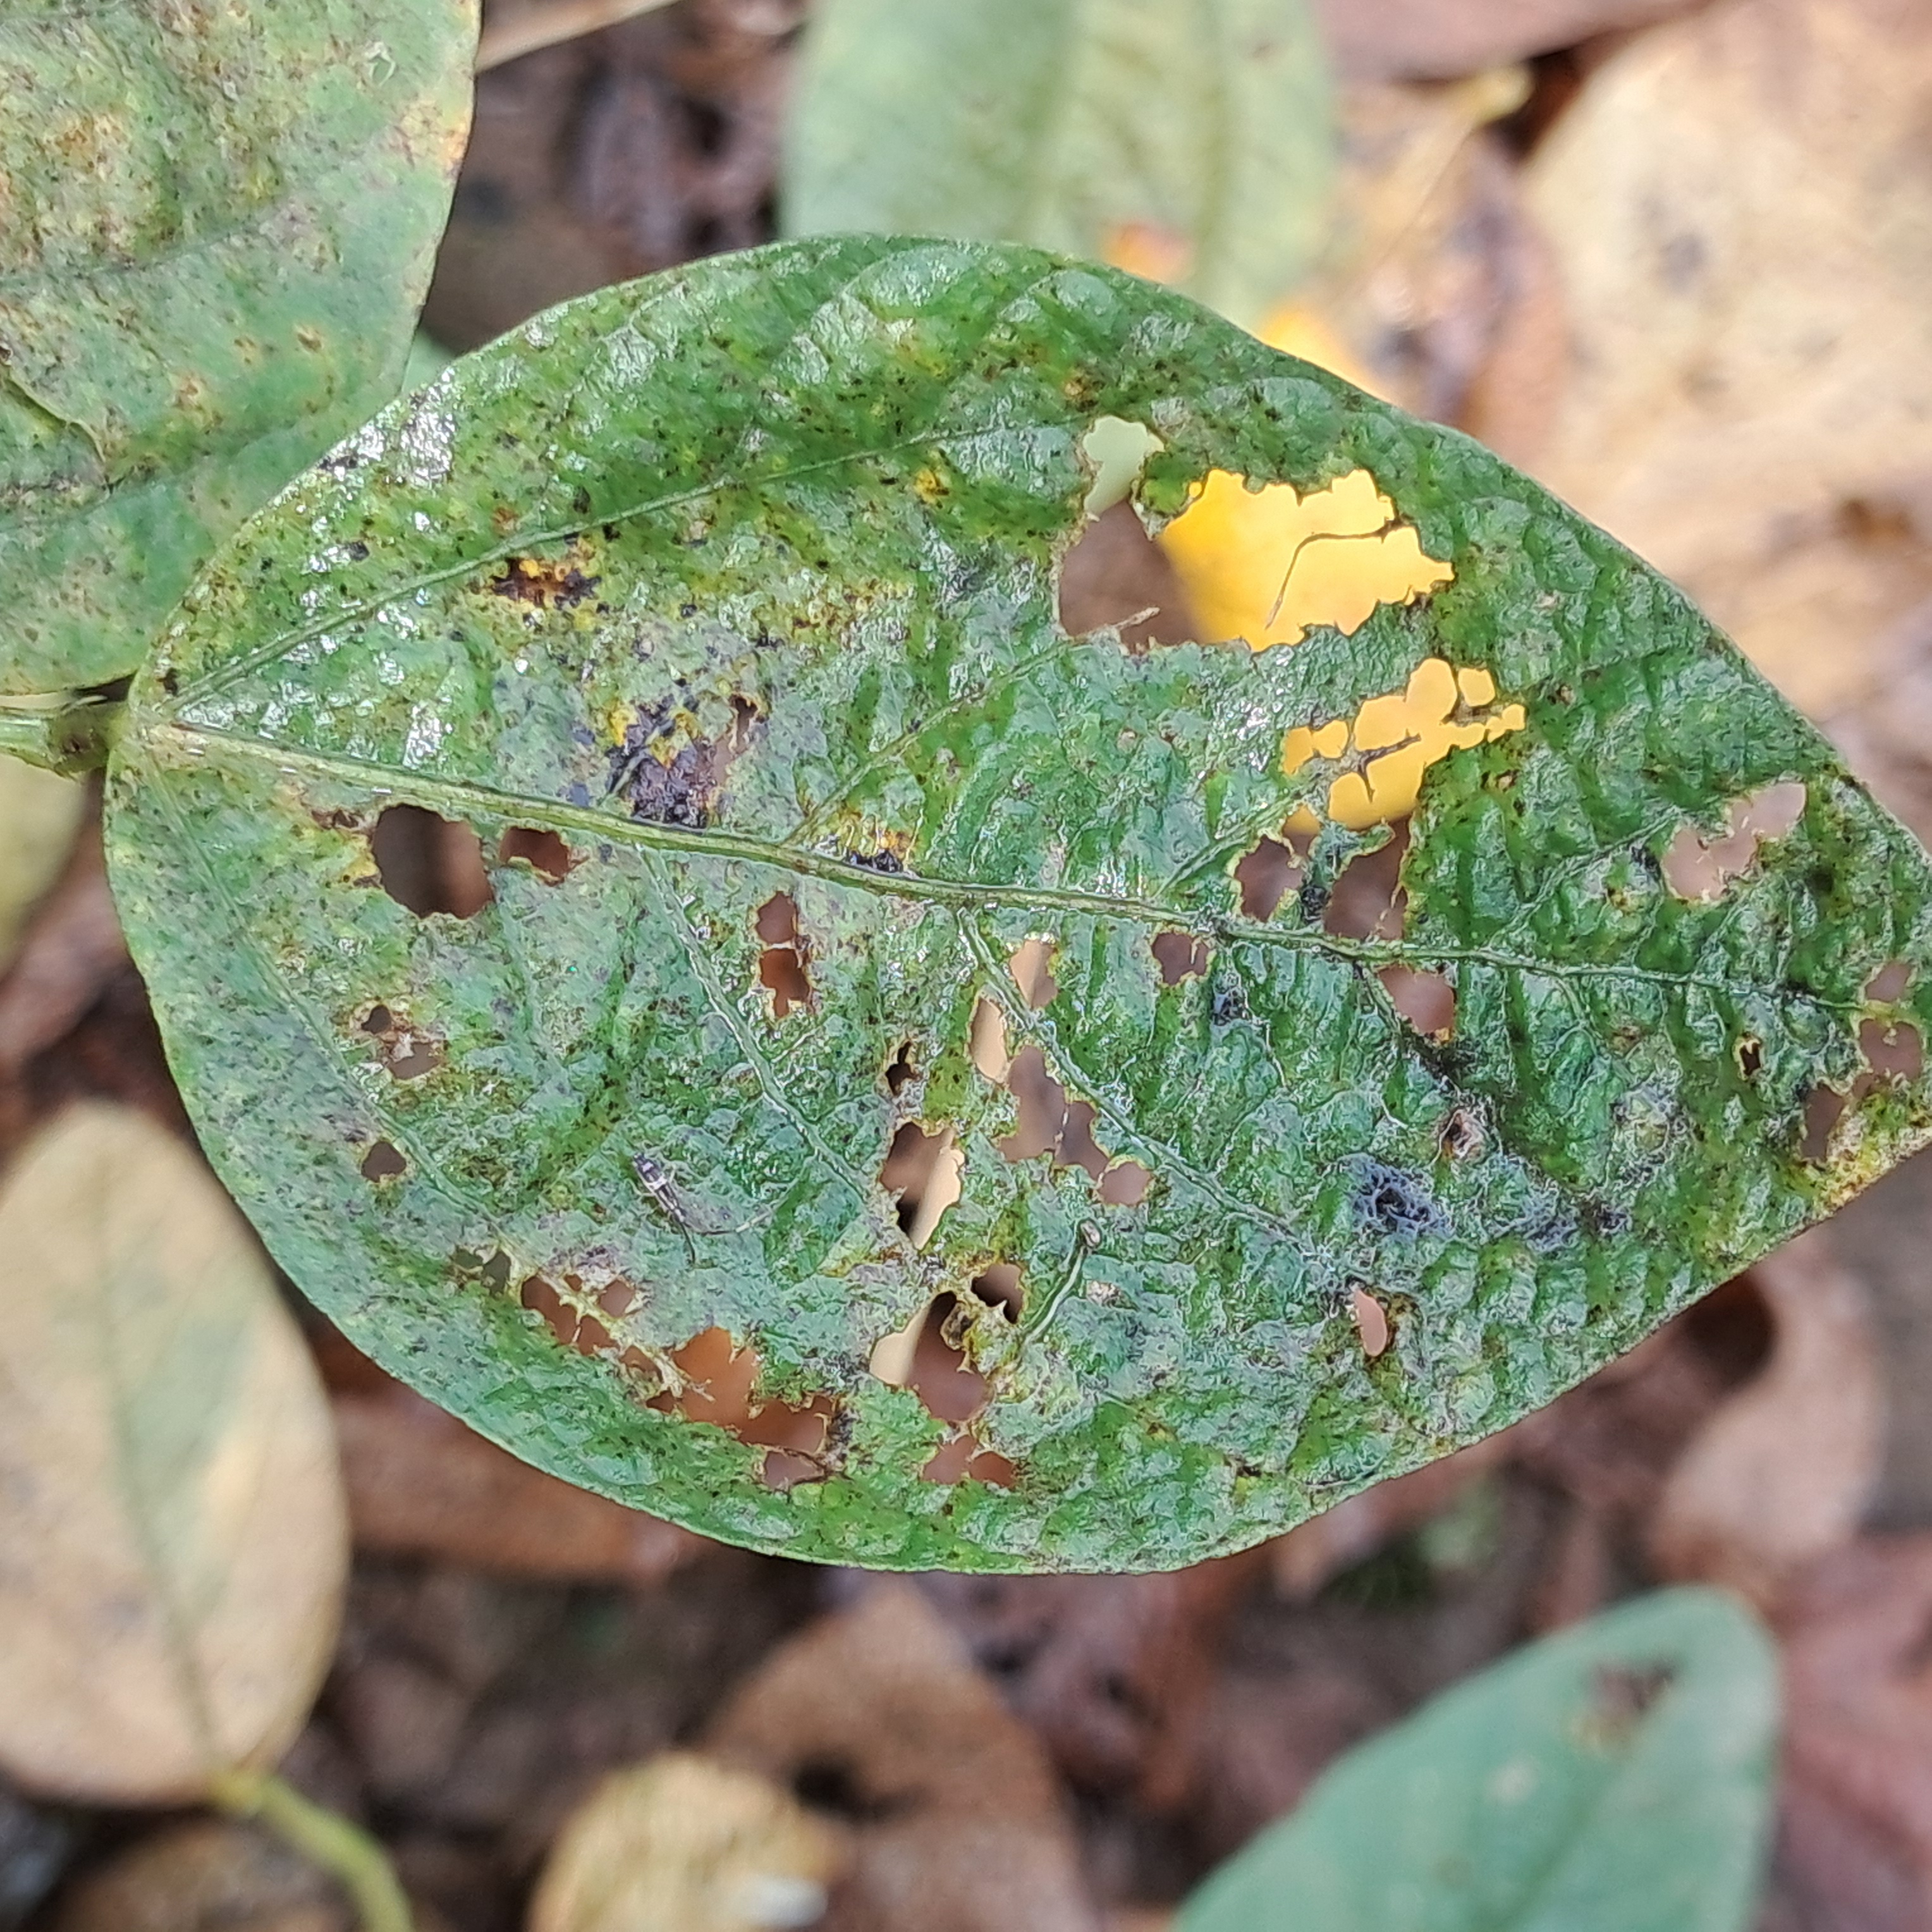
Label: Caterpillar_Semilooper_Pest